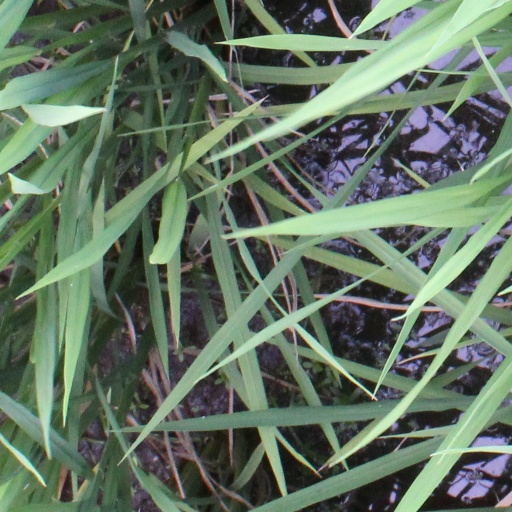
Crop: rice